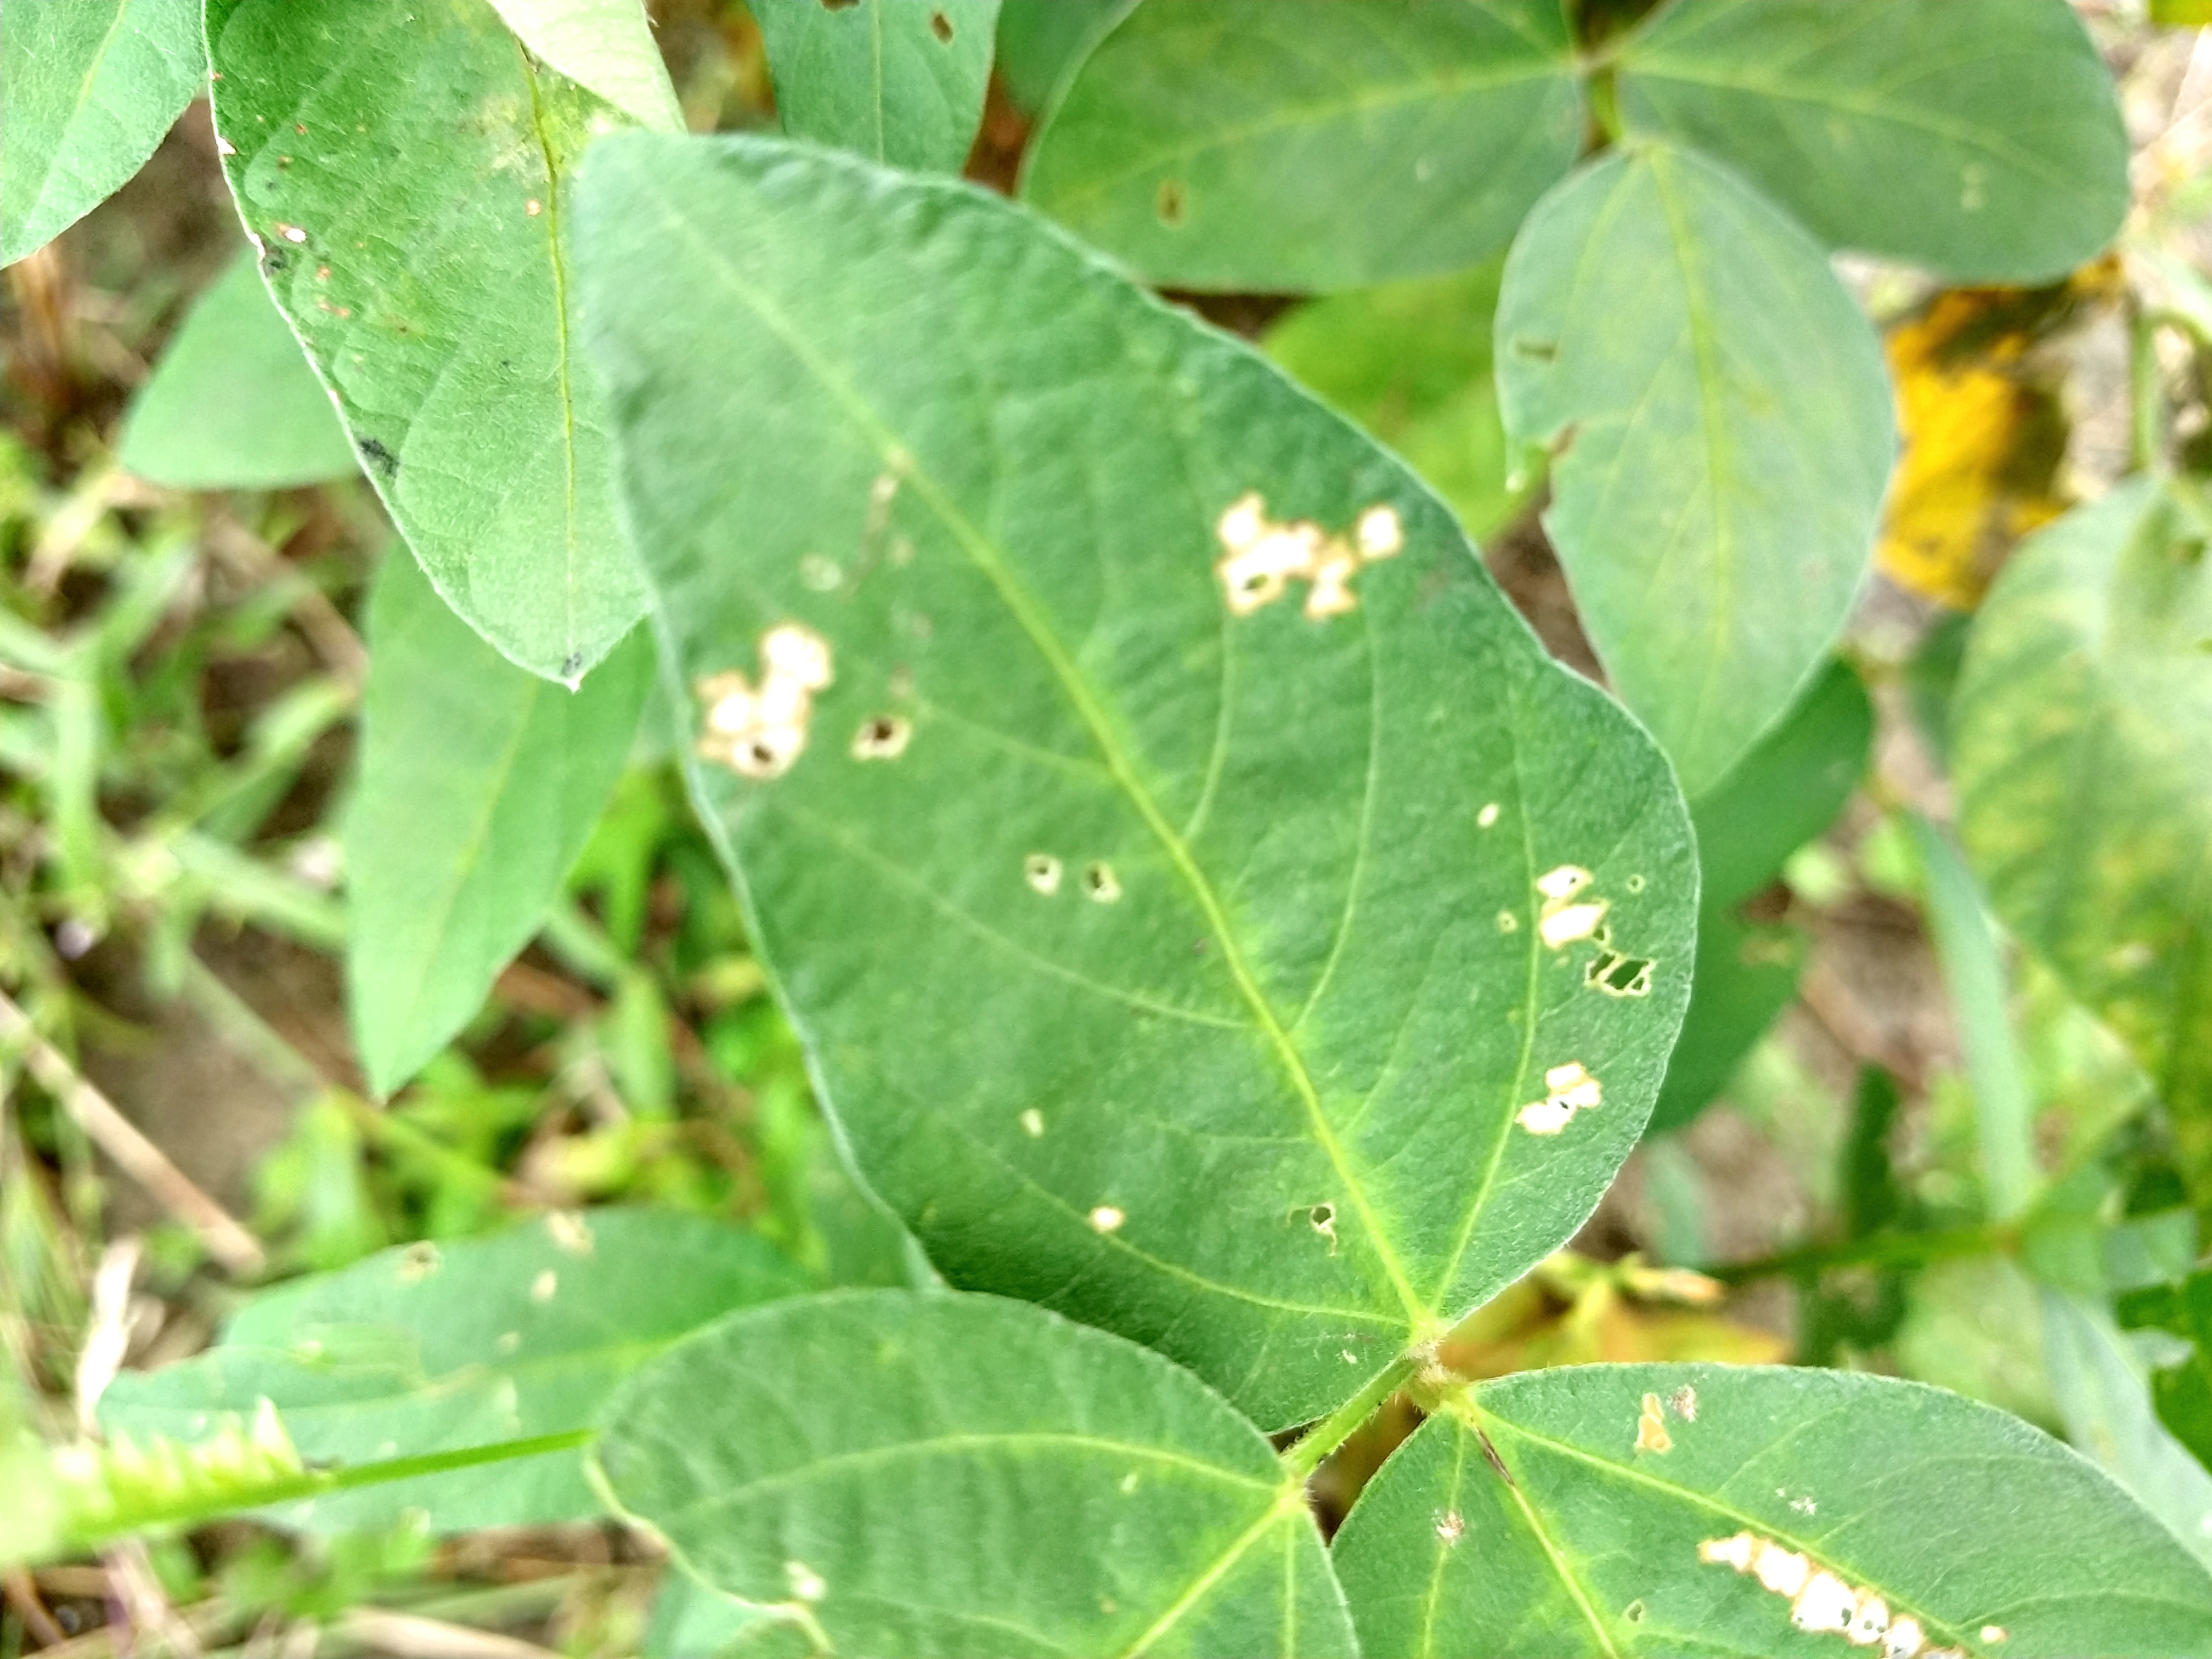
Label: Disease